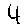
Label: 4